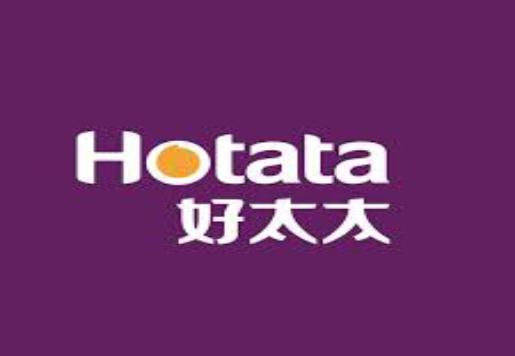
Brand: hotata
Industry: Necessities